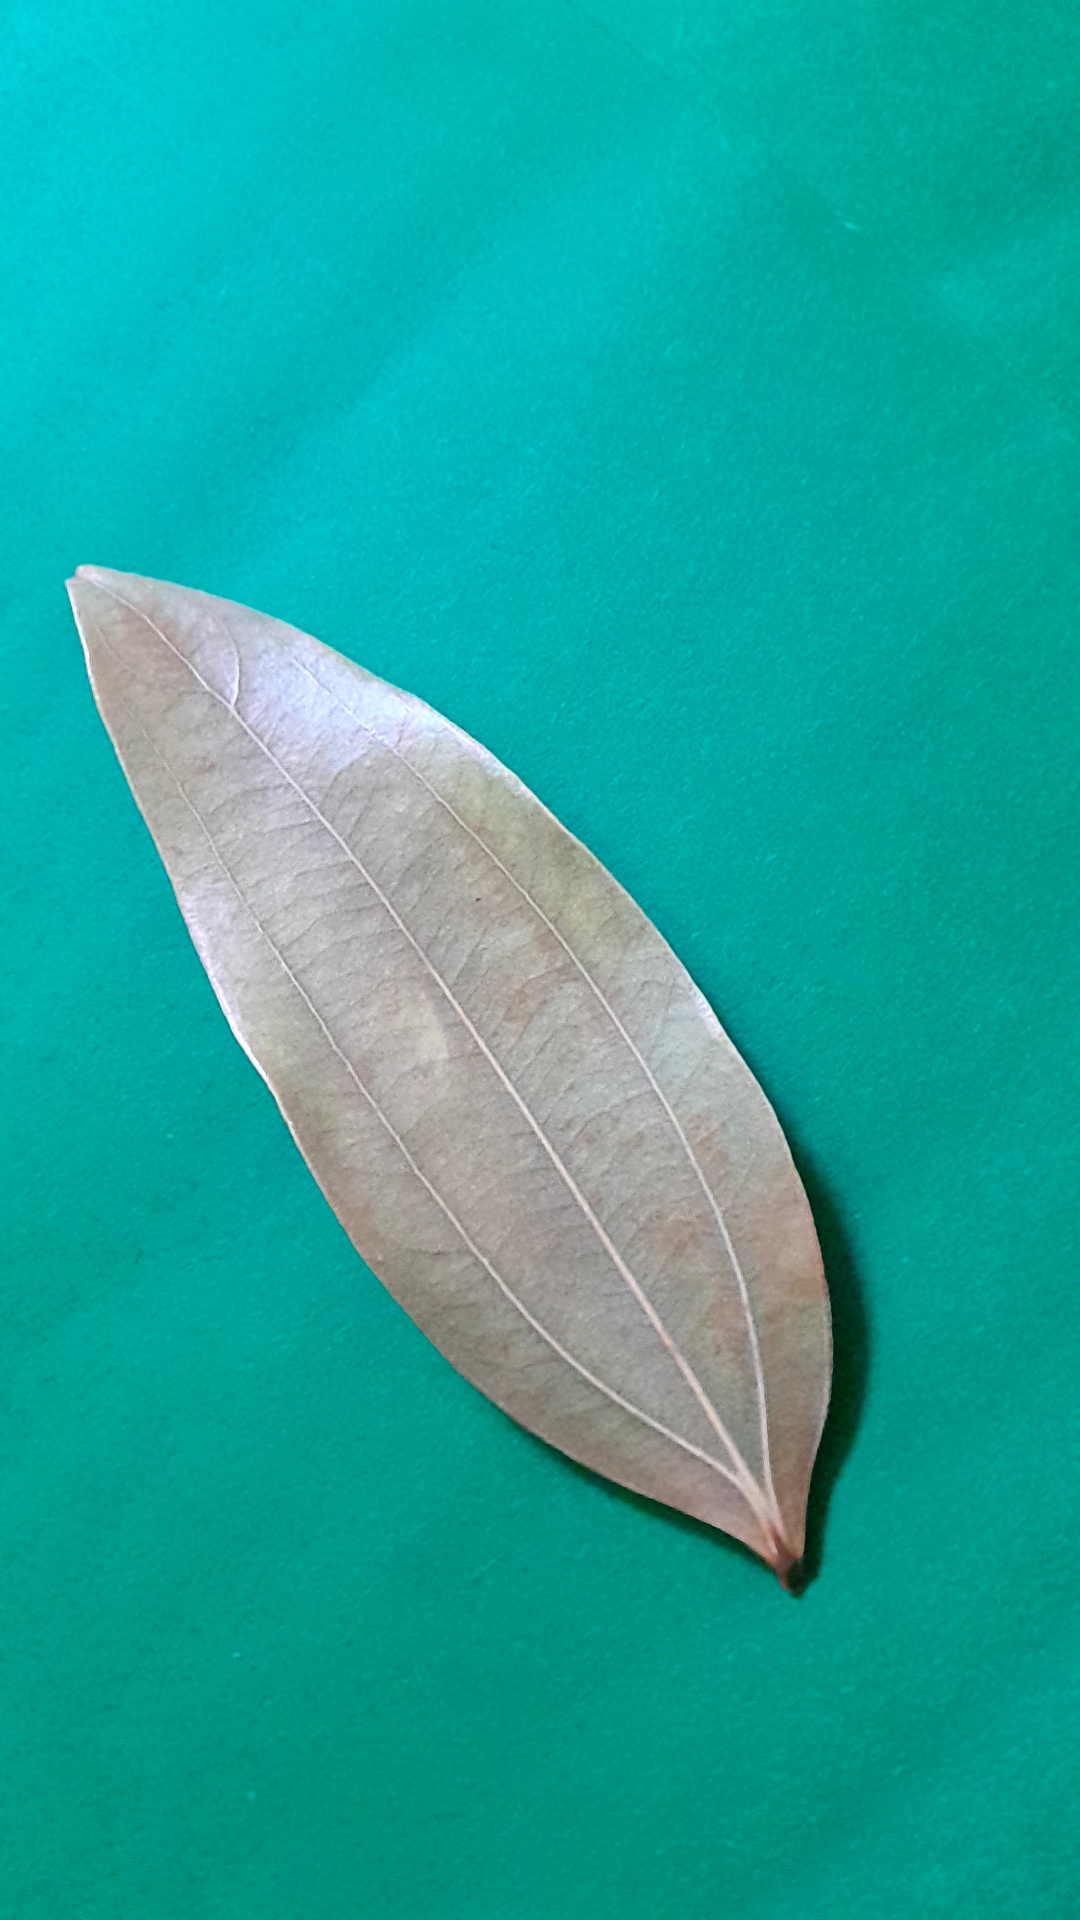
Label: Dry Leaf